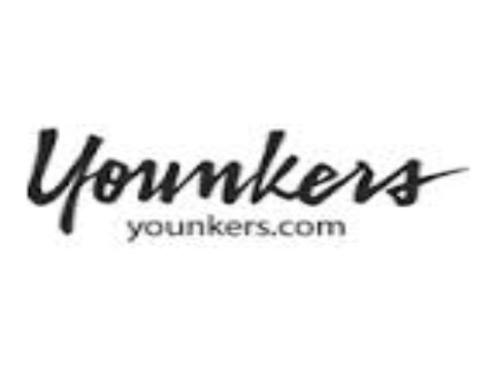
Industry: Others